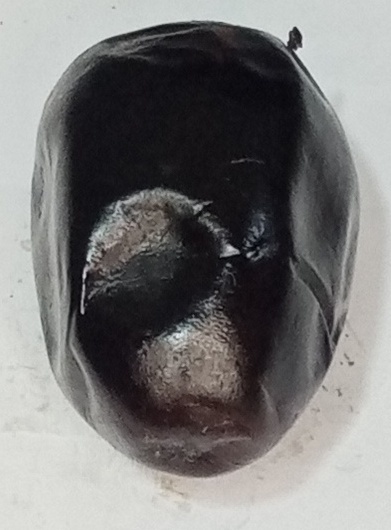
Variety: kupro
Size: large
Grade: grade-1